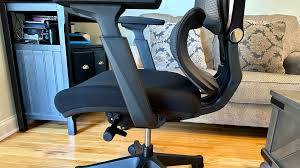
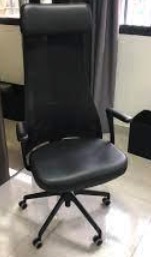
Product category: items_chair
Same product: no